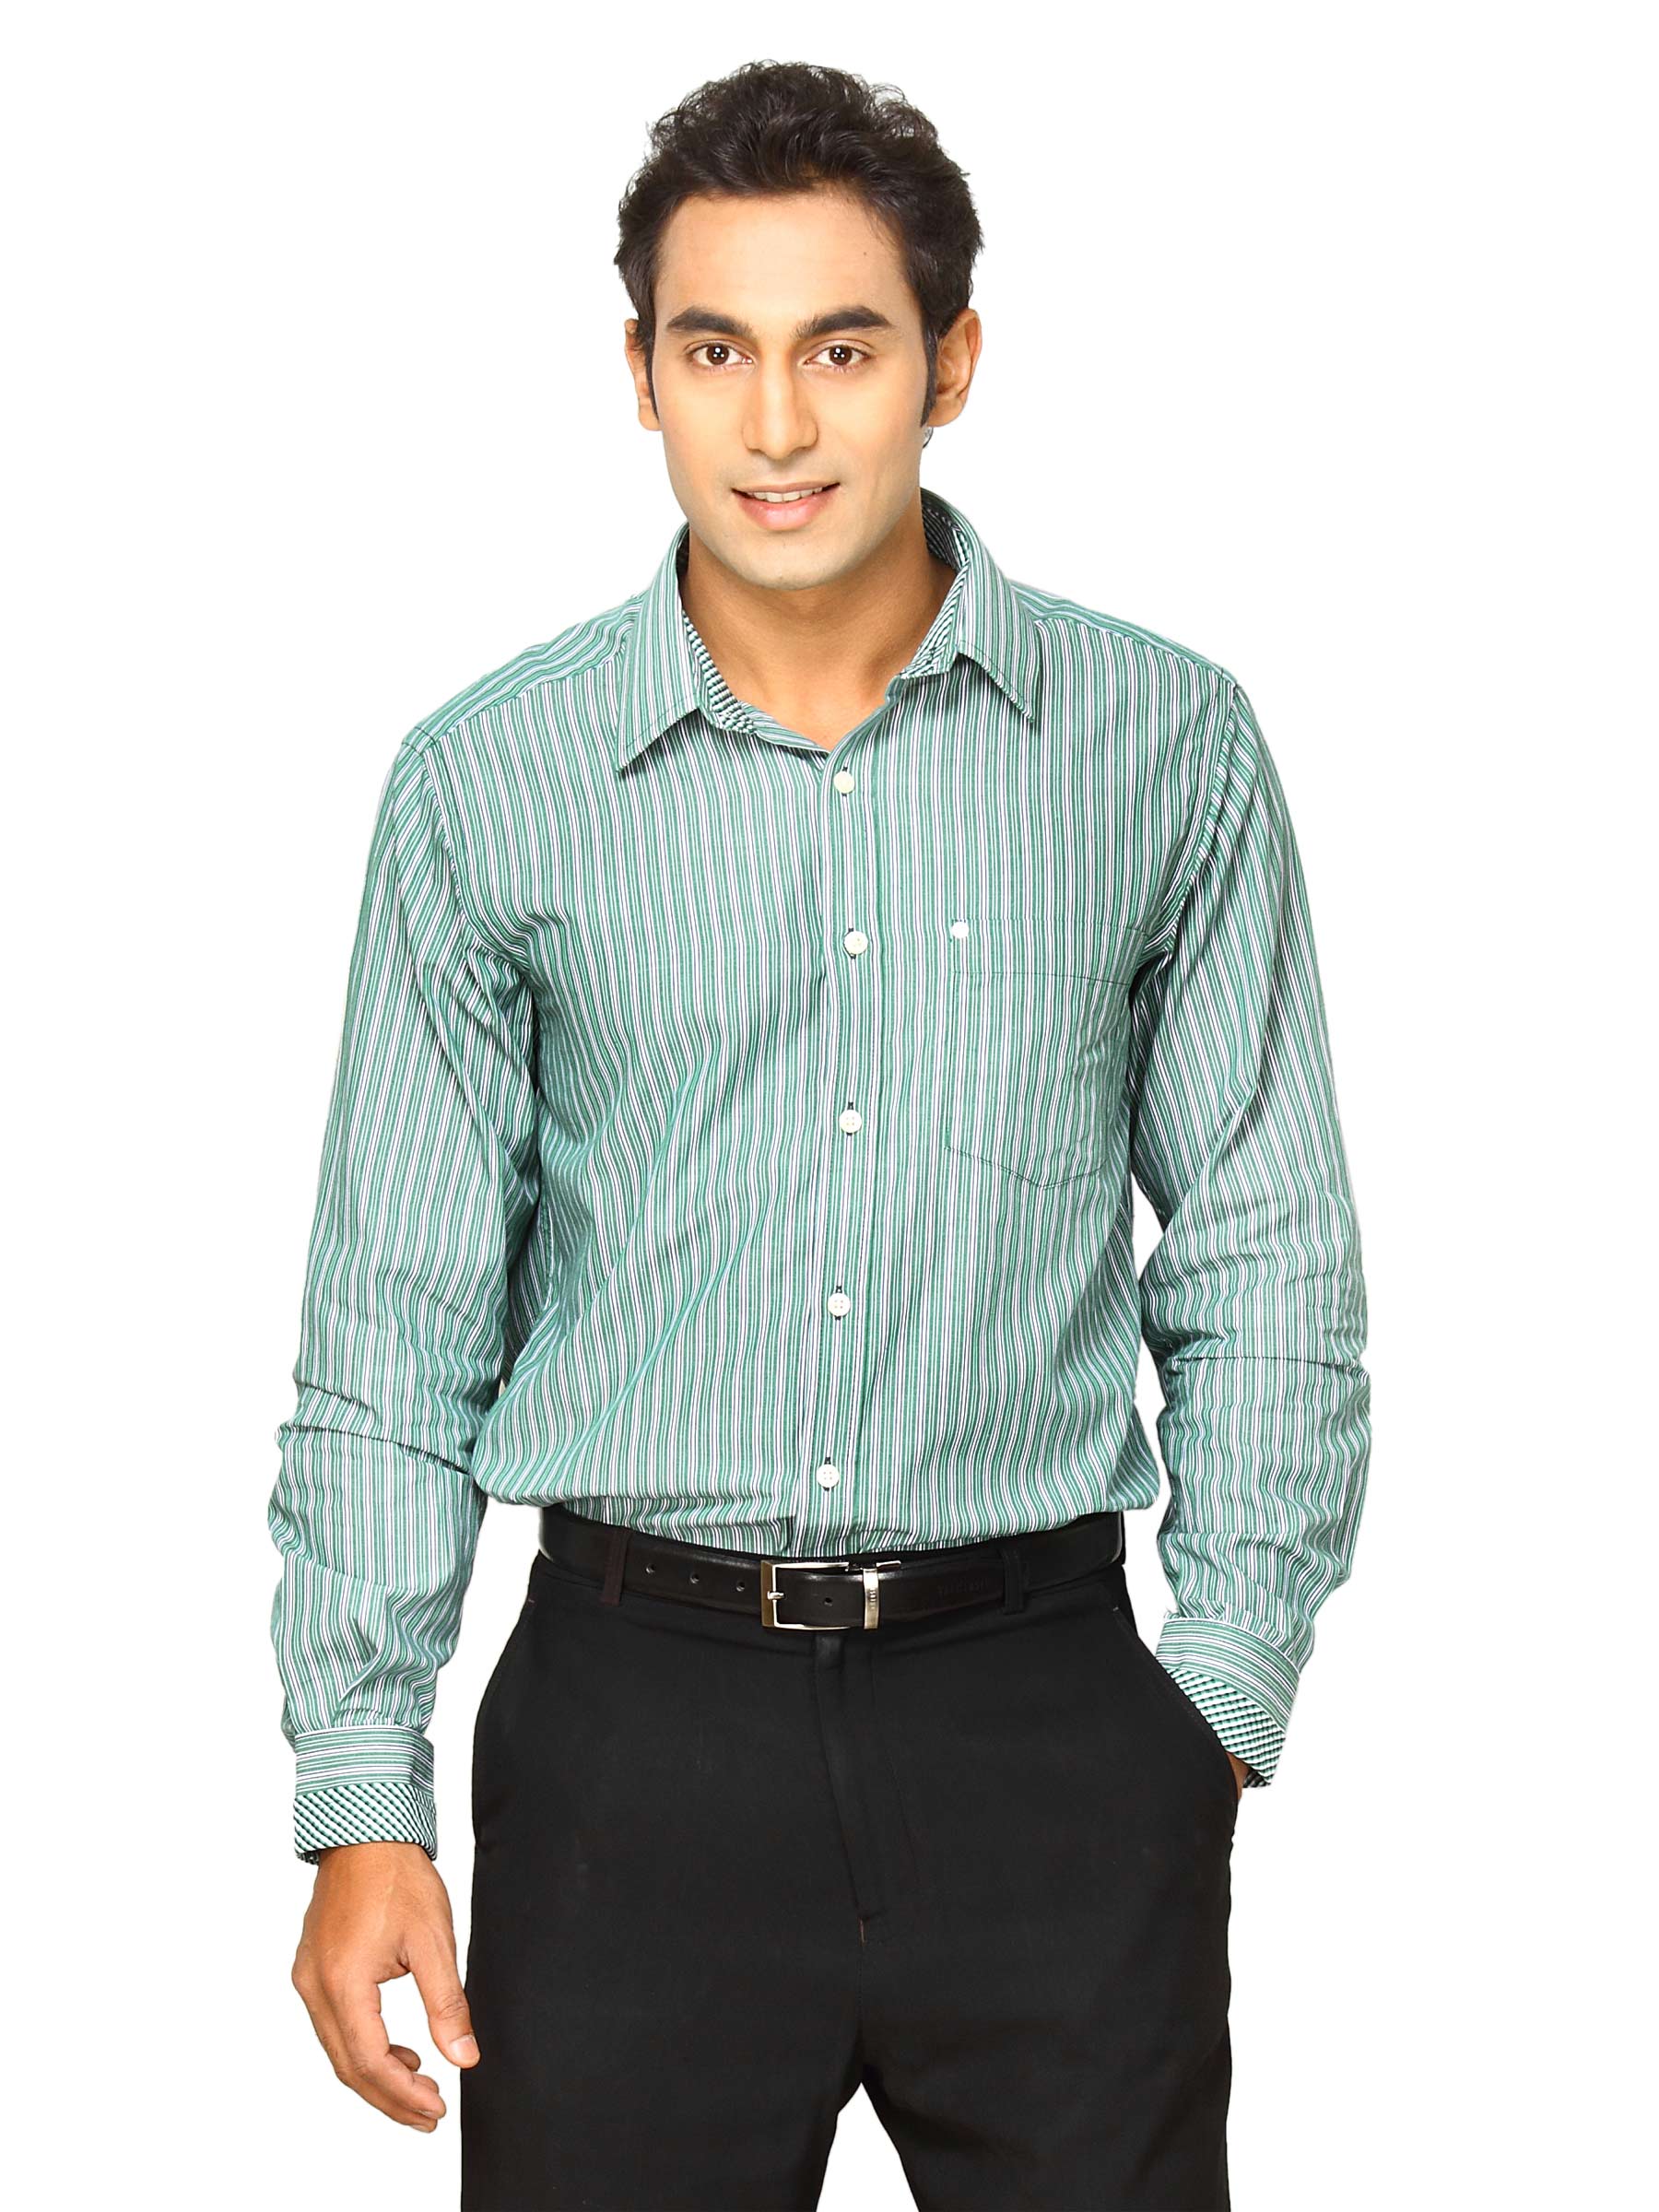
Indigo Nation Men Striped Green Shirt
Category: Apparel / Topwear / Shirts
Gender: Men
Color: Green
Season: Fall 2011
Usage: Casual